Triatoma sordida

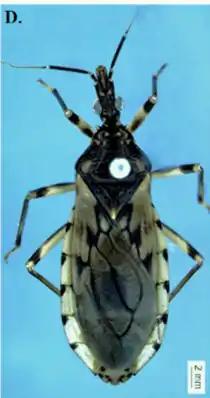
Figure 2. "T. sordida sensu stricto" Female

Little work has been dedicated to the characterization of female genitals, as it was incorrectly thought that the structures were not pertinent to species identification. Recent work utilizing scanning electron microscopy (SEM) technology, however, has allowed researchers to photograph and characterize external anatomy to assist in species identification. When viewed from above, the female genitals of "Triatoma sordida sensu stricto" take a trapezoidal shape (Figure 3). When examining the last-most segment, near the posterior portion of the genitals, a rounded shape is taken. However, when viewed from behind, this same structure appears almost circular.